Podarcis hispanicus

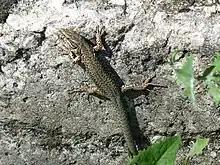
"Podarcis hispanicus" with brown, yellow skin coloration

During reproductive season, the lowland "Podarcis hispanicus" ventral coloration changes to a lighter shade. This color variation is a part of an important social communication. It is thought that the lizards resort to a lighter coloration to maximize visibility for potential mates. In non-reproductive season, the coloration trends reverse. The lowland lizards will change to a darker shade and the highland lizards will change to a brighter coloration.